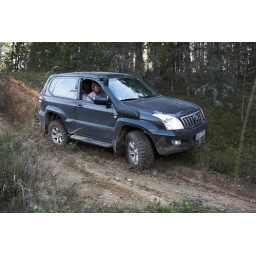
Off road diving downhill in forest